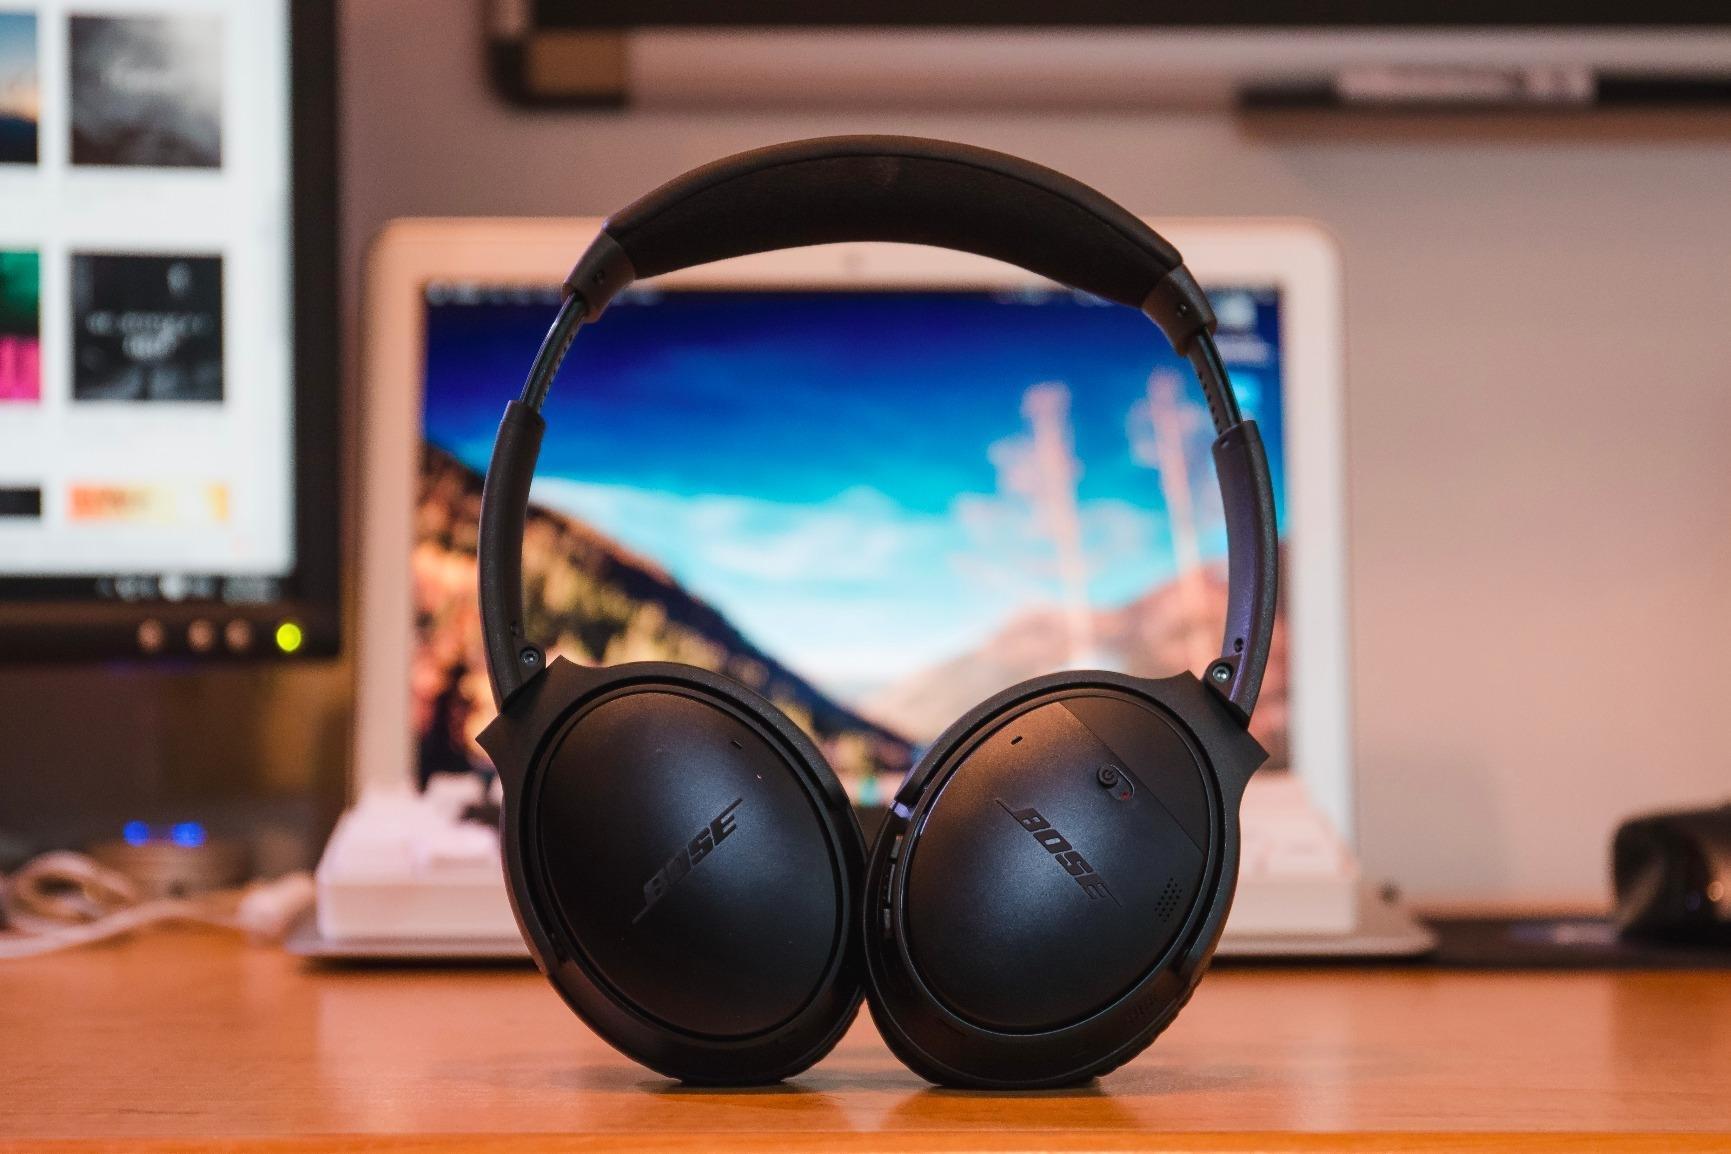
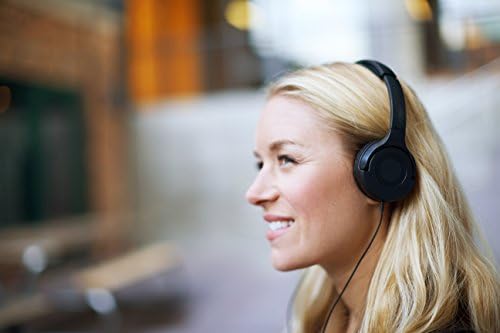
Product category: headphones
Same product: no